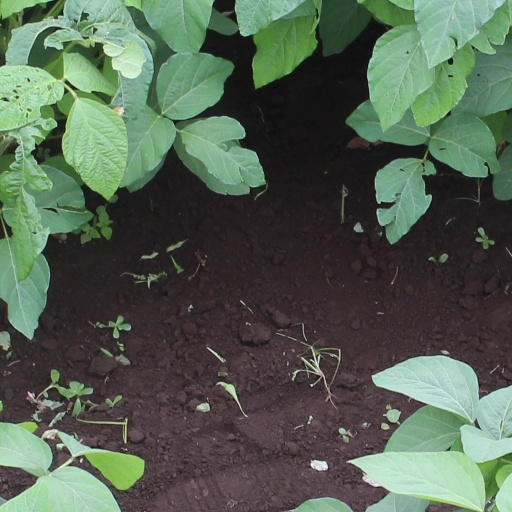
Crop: soybean